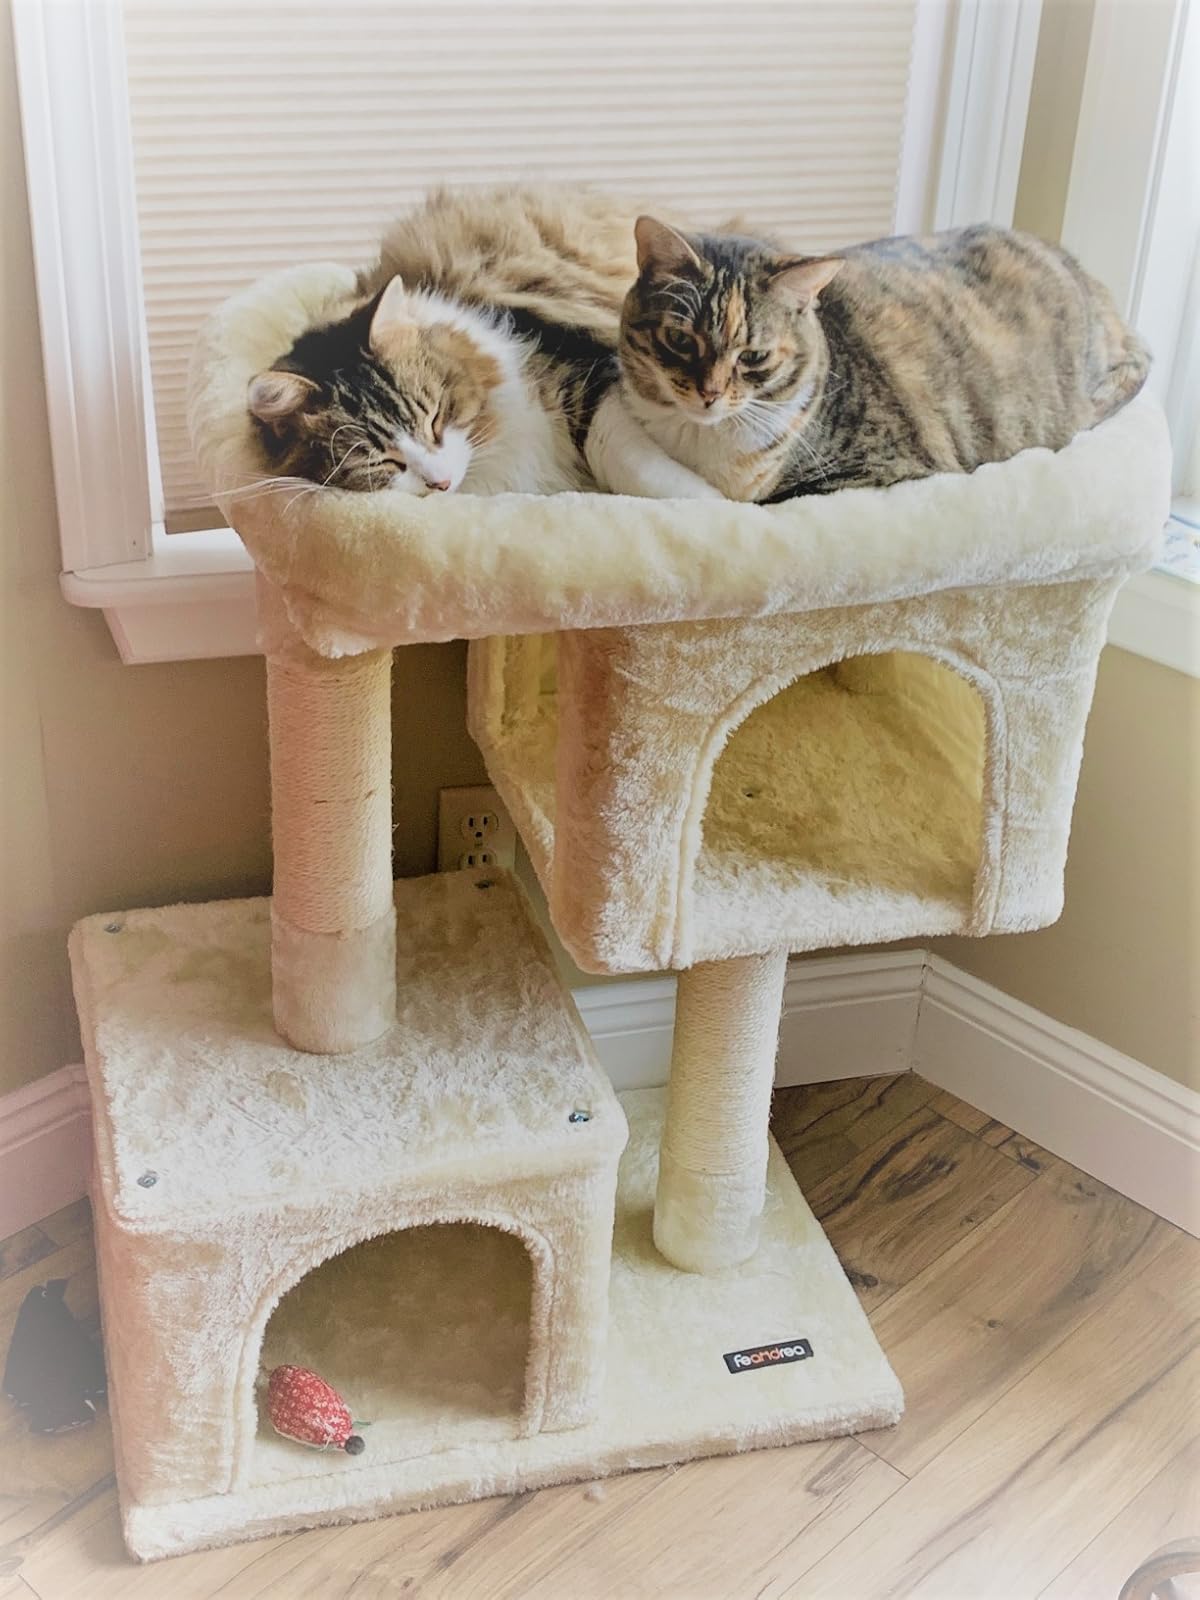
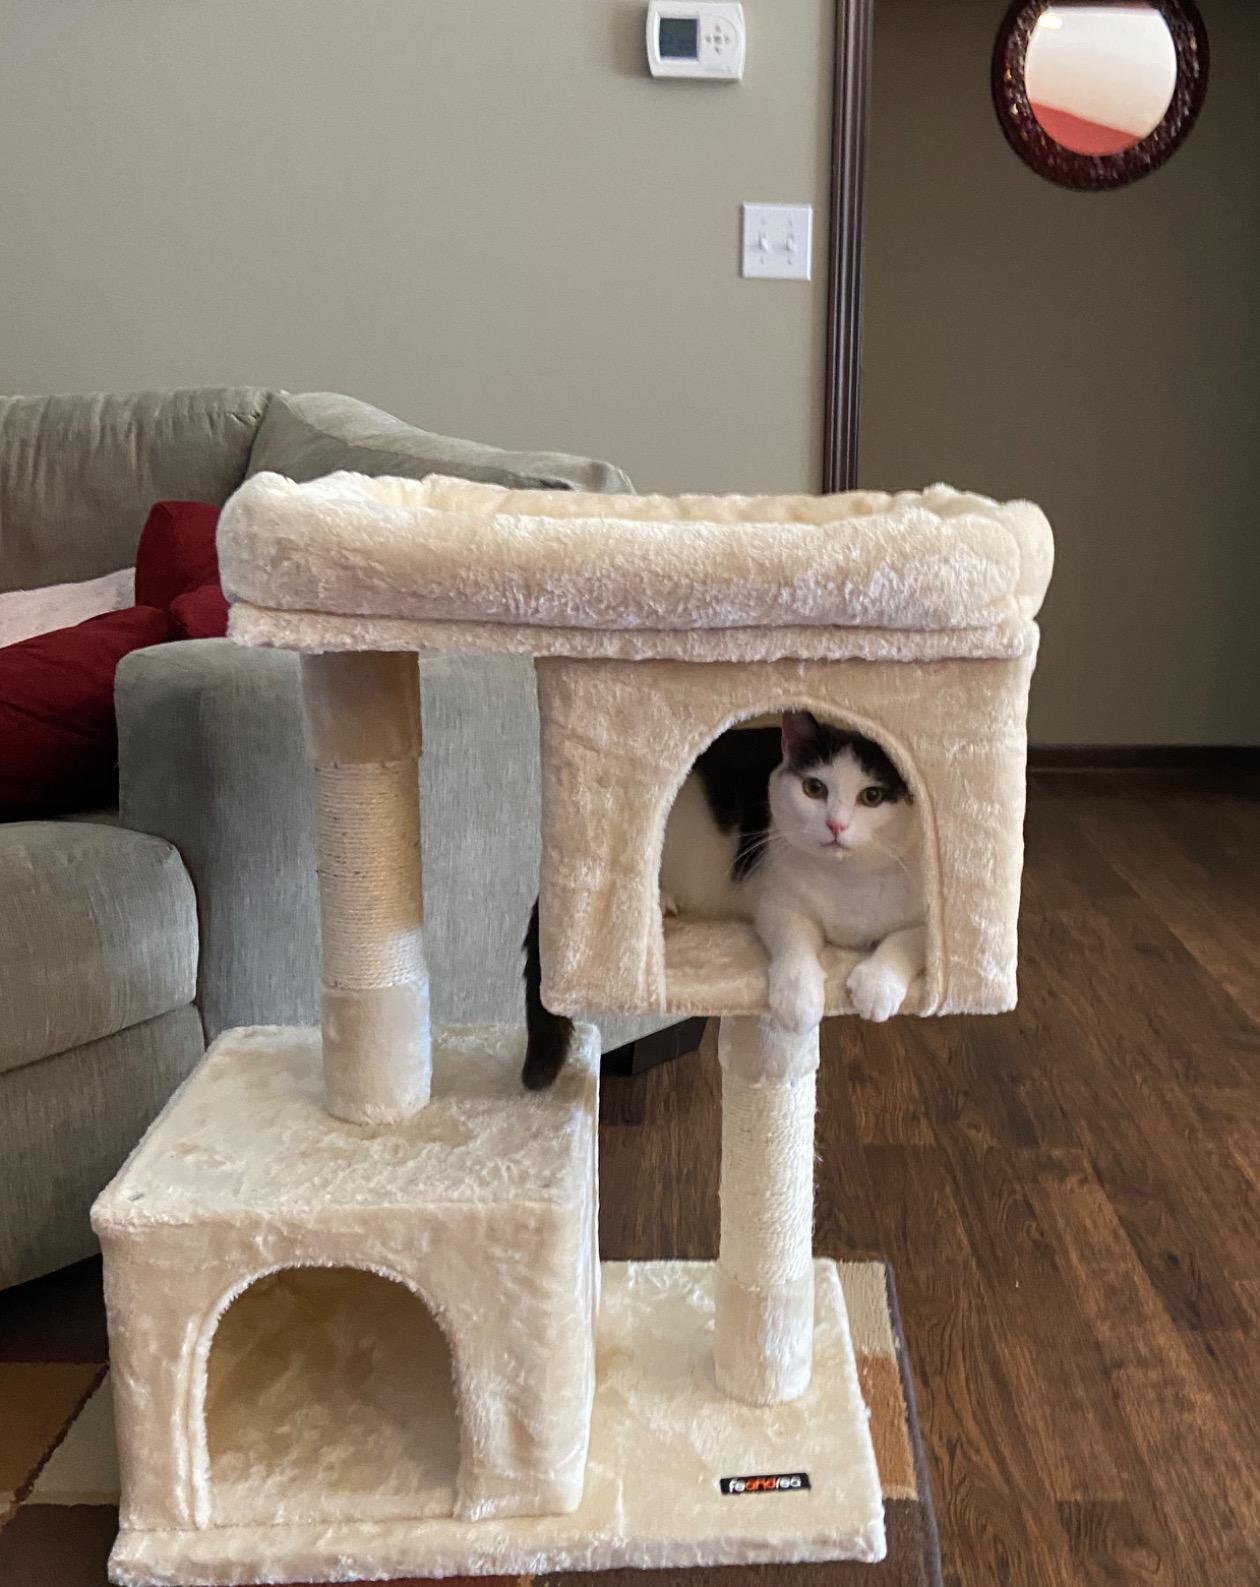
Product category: items_cat tree
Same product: yes